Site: brandenburg
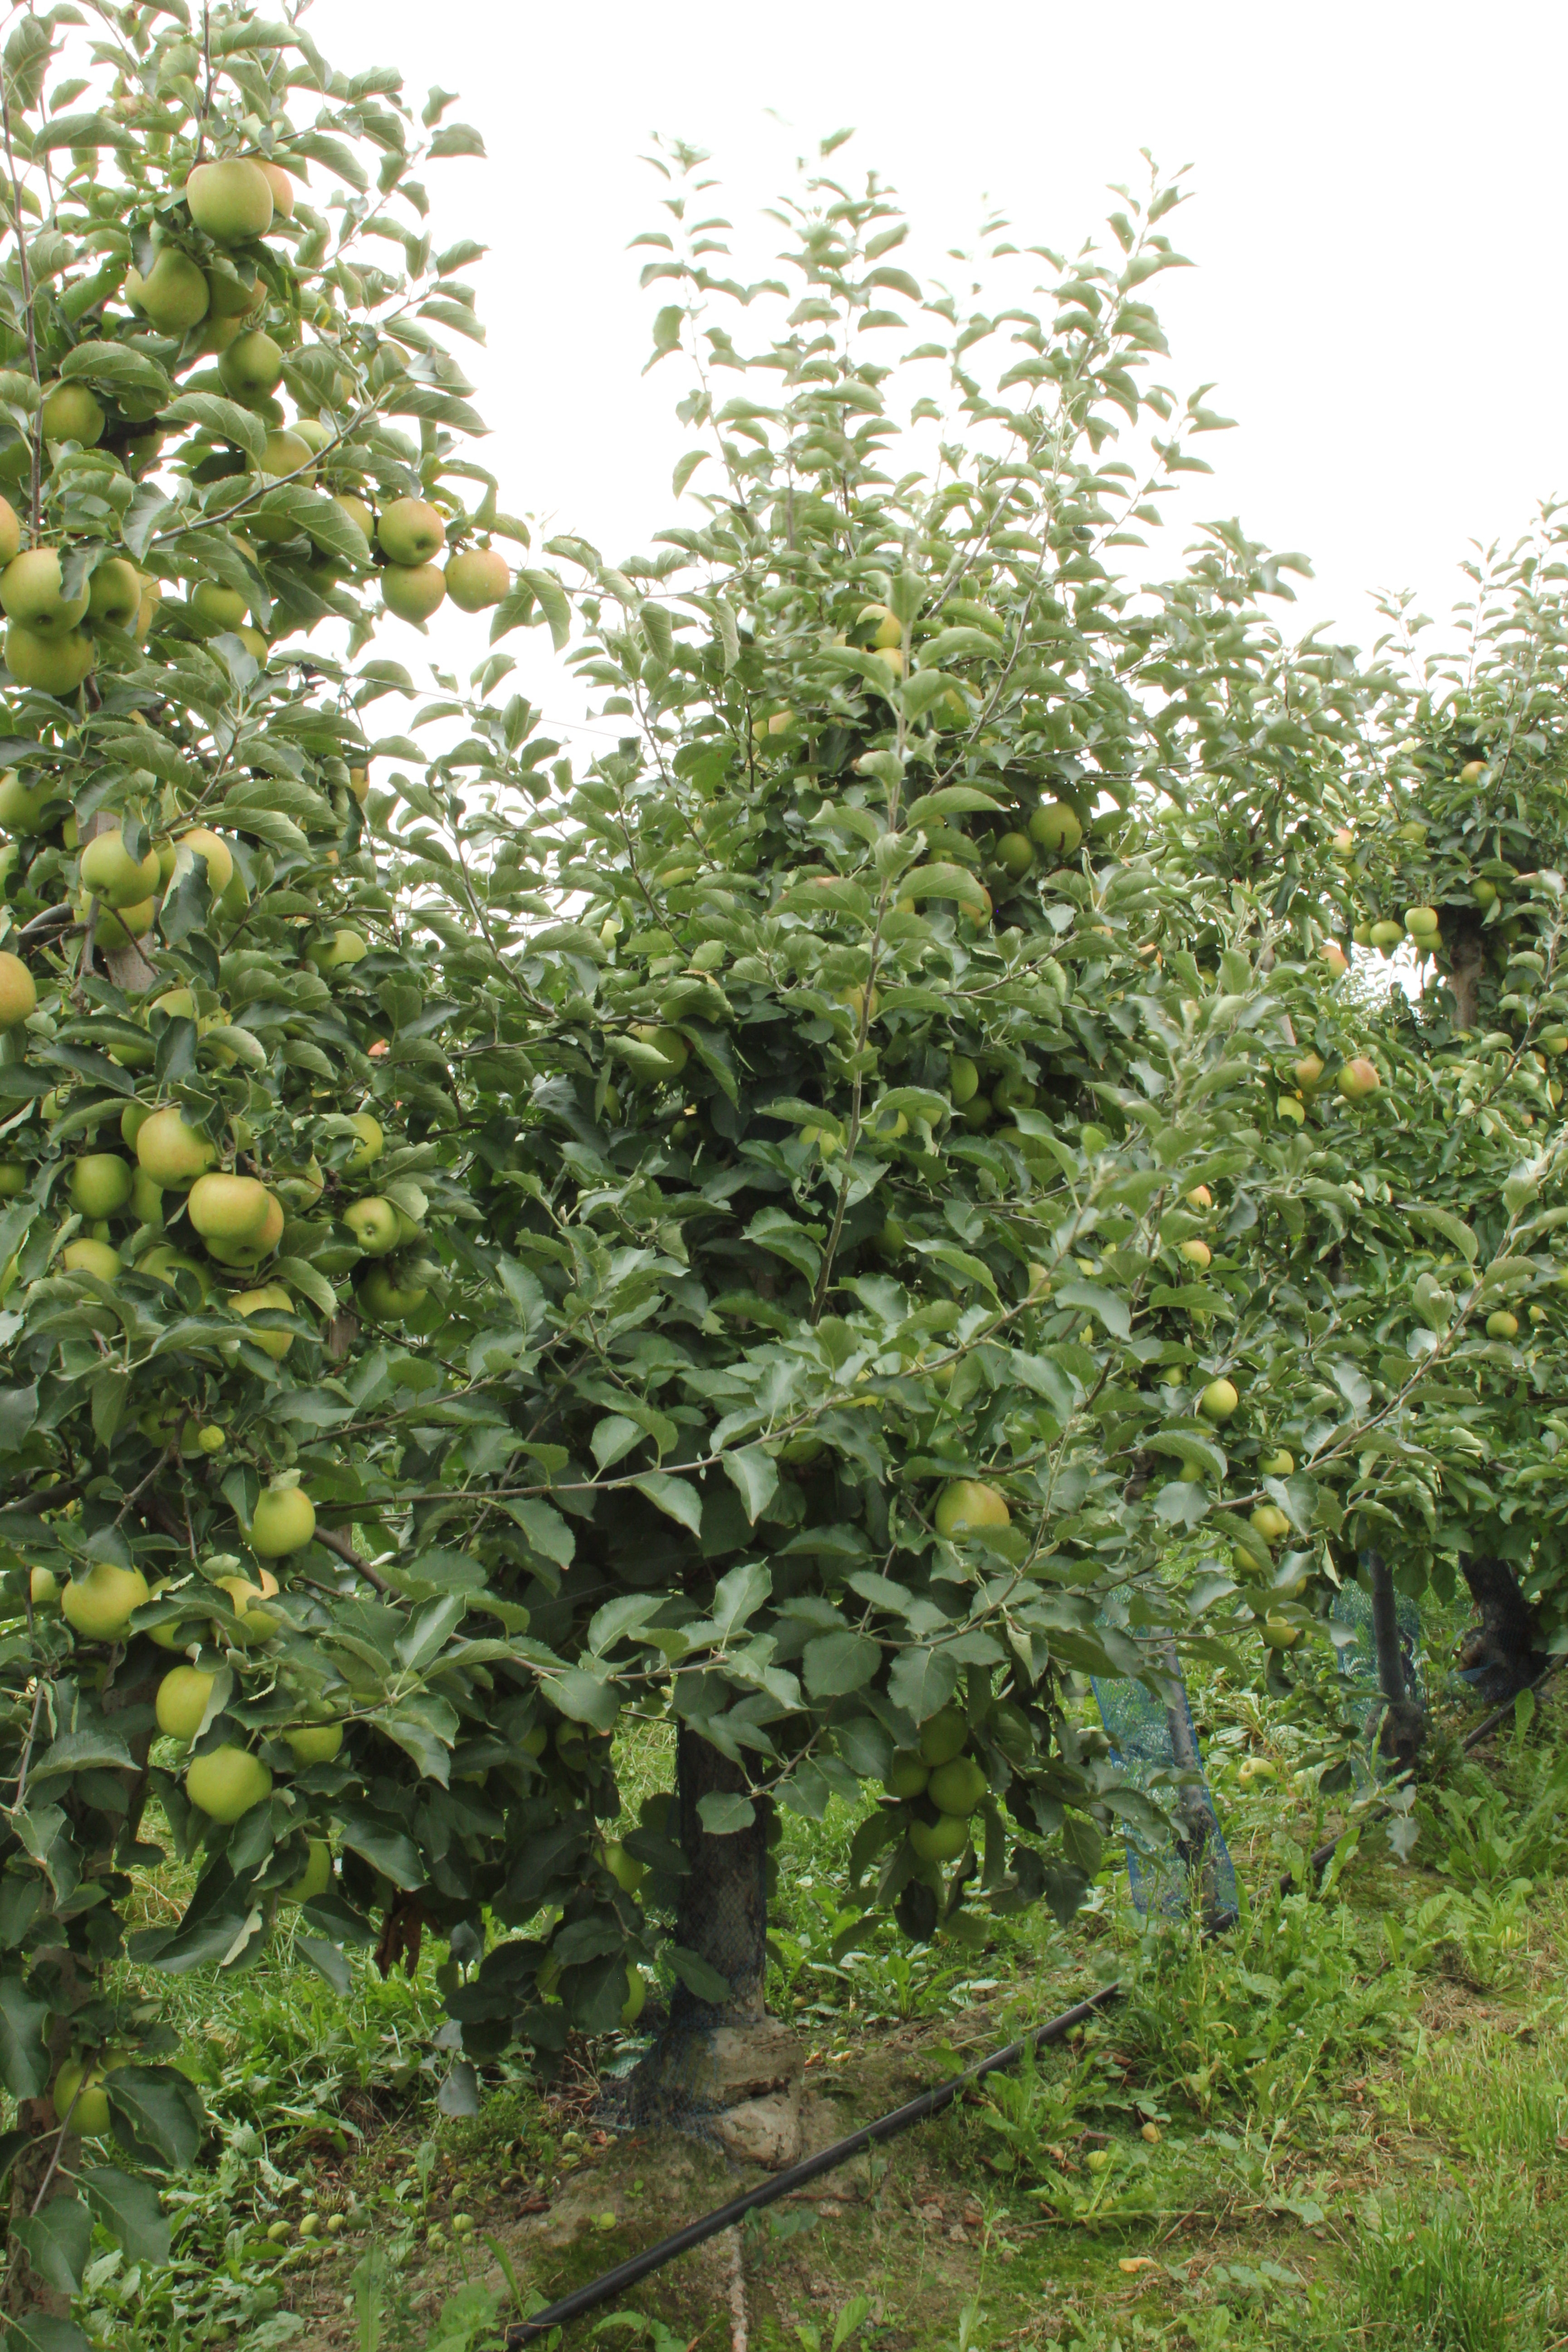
Growth stage (BBCH 87): Maturity of fruit and seed